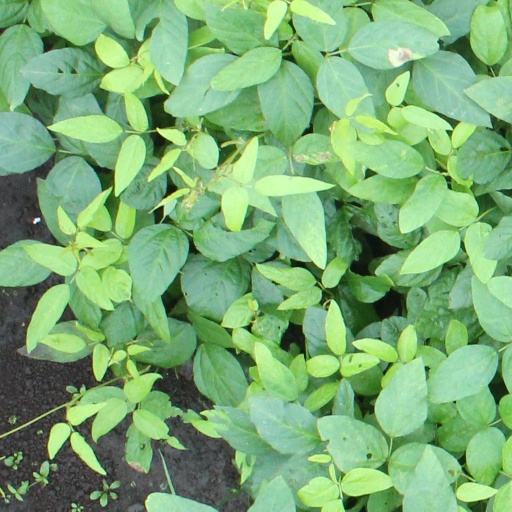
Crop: soybean